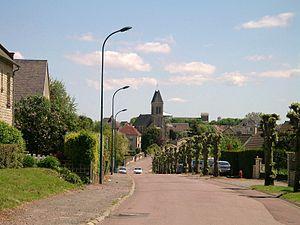
Esquay-Notre-Dame (Calvados)
Esquay-Notre-Dame est une commune française, située dans le département du Calvados en région Normandie, peuplée de 1 433 habitants.